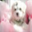
Label: dog